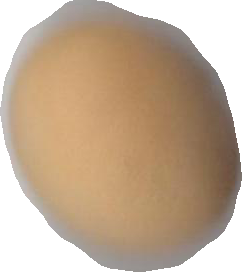
Variety: Grobogan